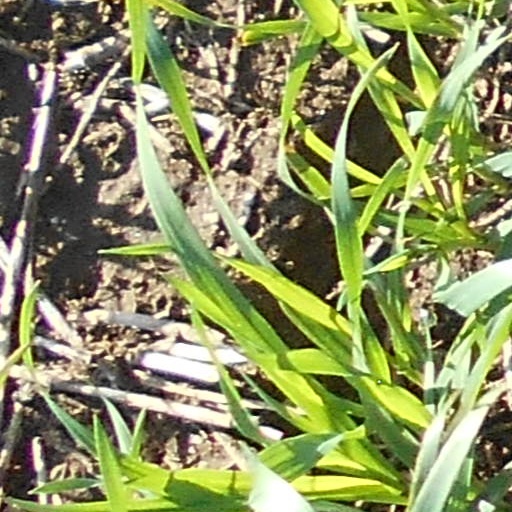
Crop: wheat